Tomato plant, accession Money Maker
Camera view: tilt-top (135 deg); turntable rotation: 0 degrees
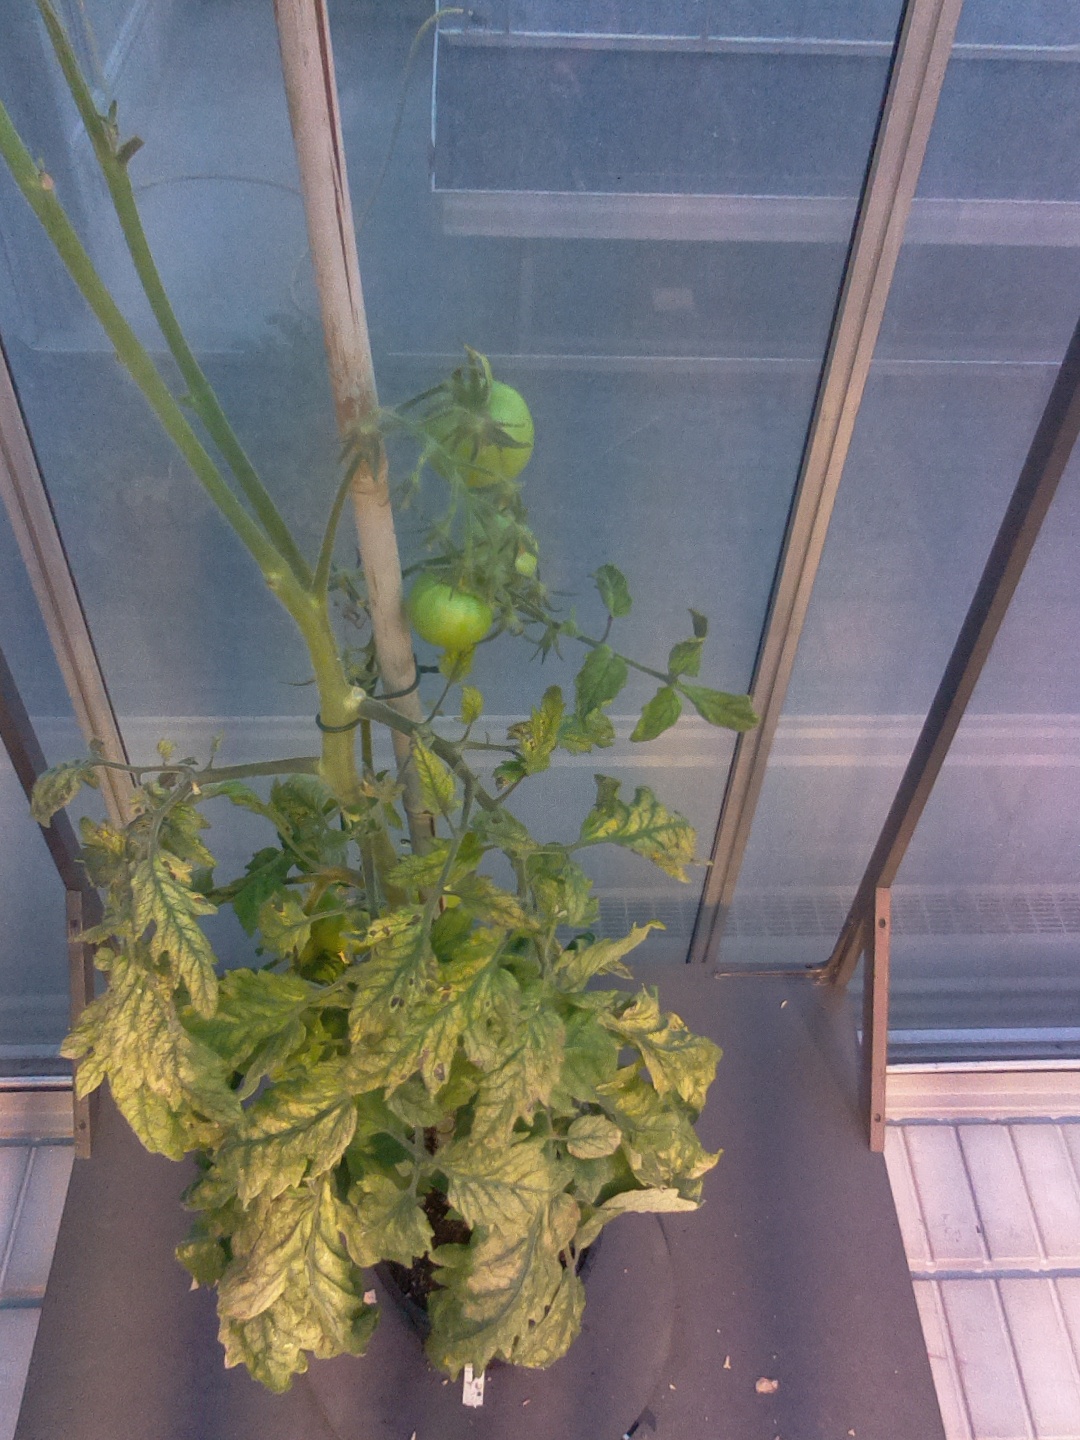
BBCH growth stage 79: 90% -100% of final fruit size